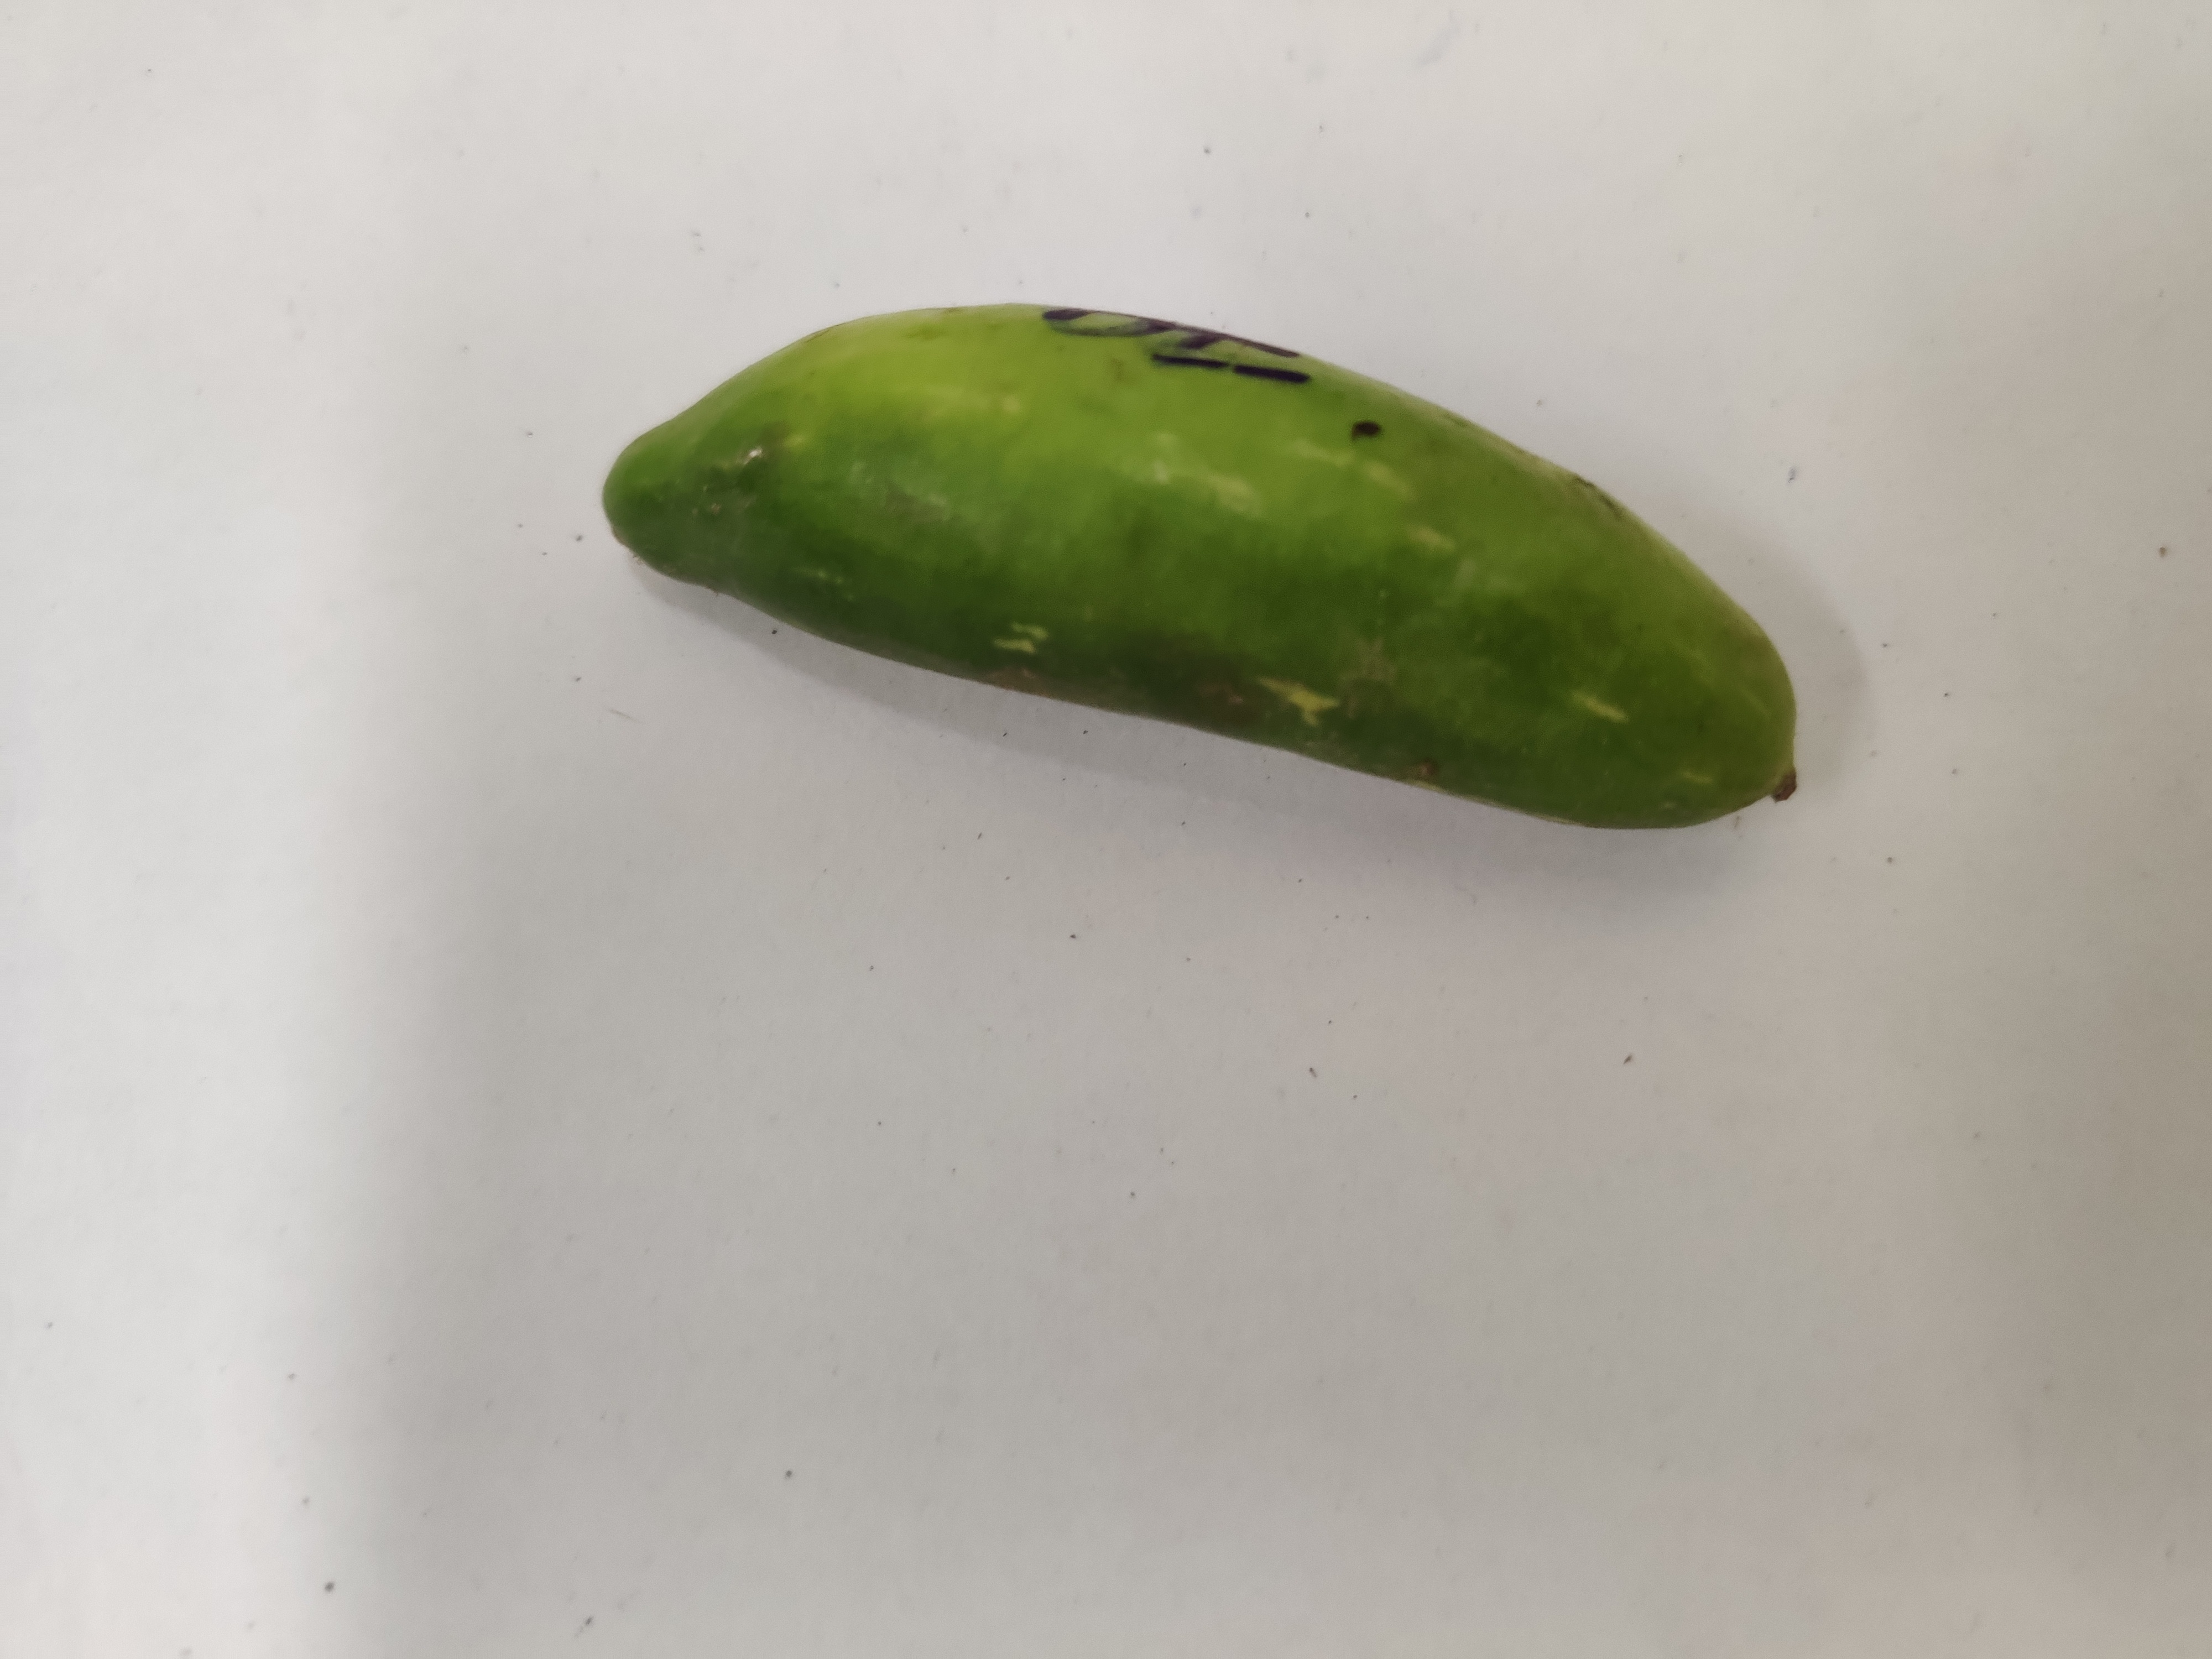
Crop: Ivy Gourd
Condition: Fresh